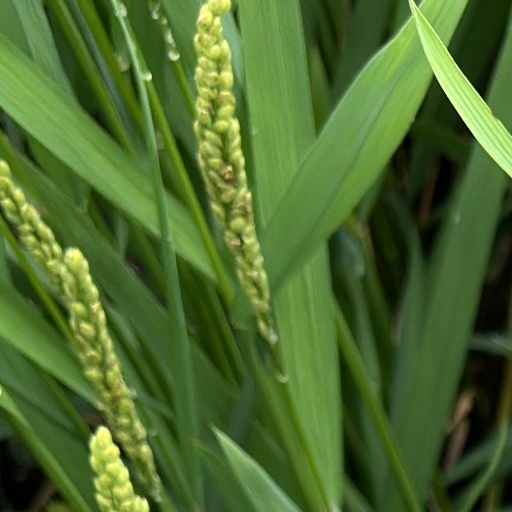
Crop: rice